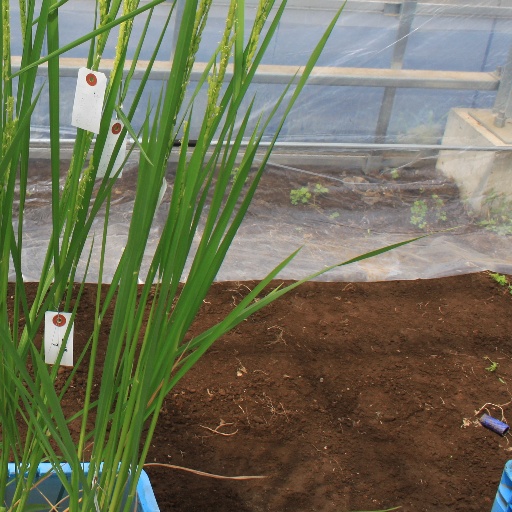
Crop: rice